Persona 3 The Movie: No. 1, Spring of Birth

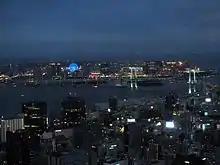
"Persona 3" themed railcards were sold at the train stations around the artificial Odaiba island area to promote the film.

A couple weeks later and during the full moon of September 19, 2013 an update was released which revealed limited edition railcards featuring promotional images of the film. The cards were scheduled to go on sale at the Shimbashi and Toyosu train stations between October 1 and 31, 2013. They granted a bearer access to the New Transit Yurikamome train which connects to the artificial island of Odaiba in Tokyo Bay between Minato and Kōtō in Tokyo.